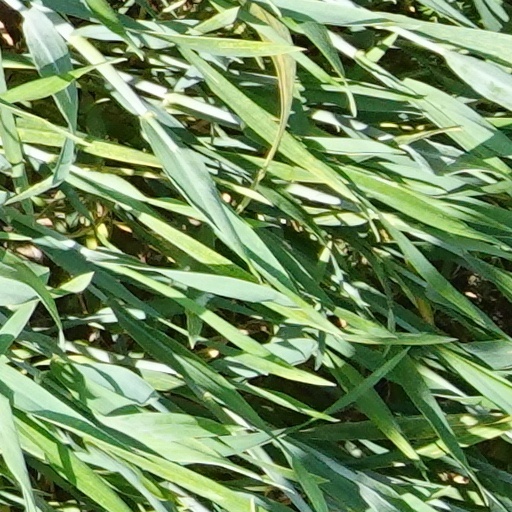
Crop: wheat